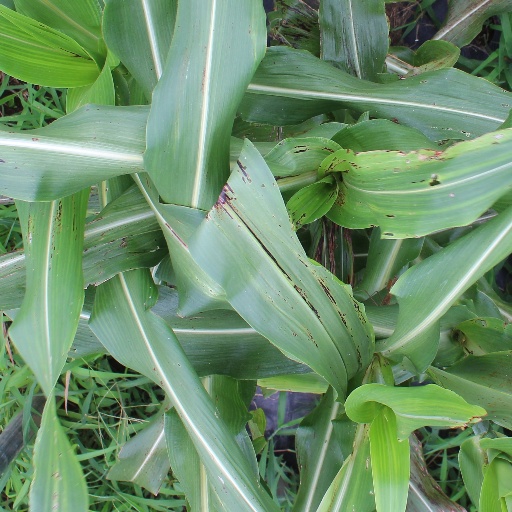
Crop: sorghum